Casablanca Express

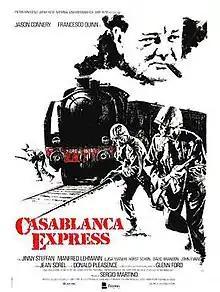
Italian theatrical release poster

Casablanca Express is a 1989 Italian action war film starring Jason Connery and Francisco Quinn that was filmed in Morocco. It was produced by Pietro Innocenzi and Umberto Innocenzi and directed by Sergio Martino. The film was later featured in an episode of "Cinema Insomnia".